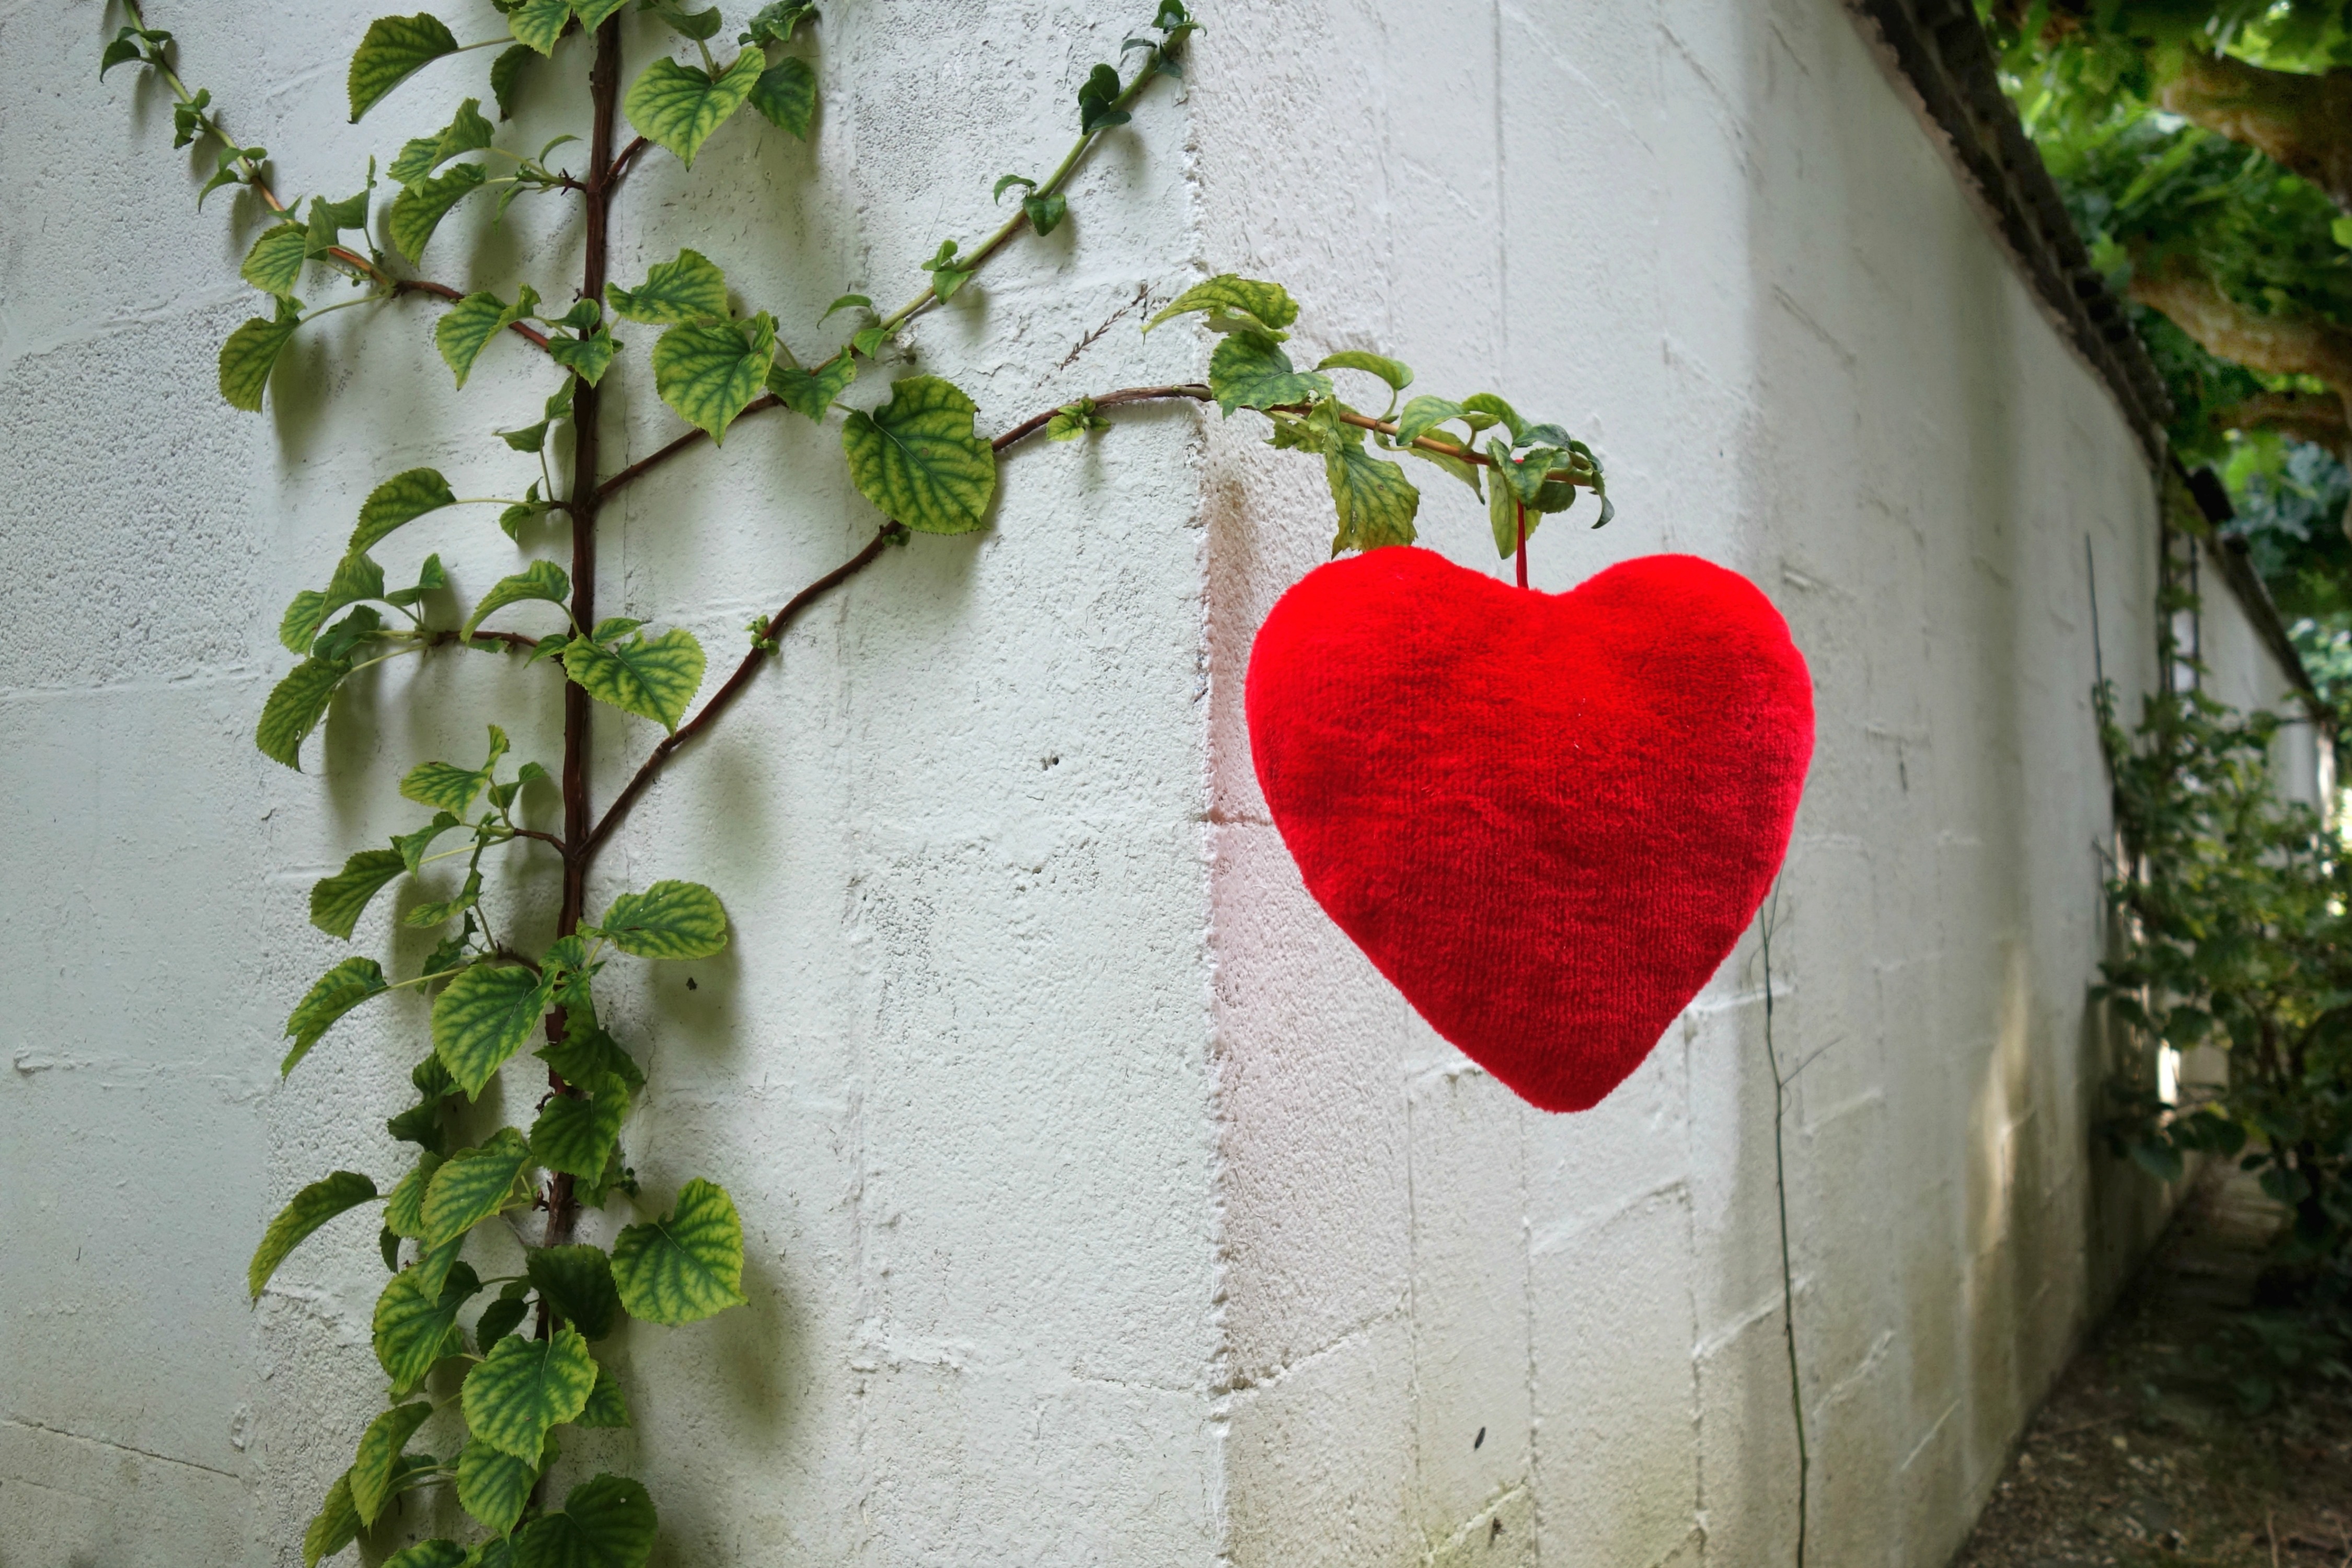
tree, plant, leaf, flower, love, heart, green, red, symbol, romance, botany, flora, art, affection, passion, organ, valentine, emotion, flowering plant, sweetheart, land plant